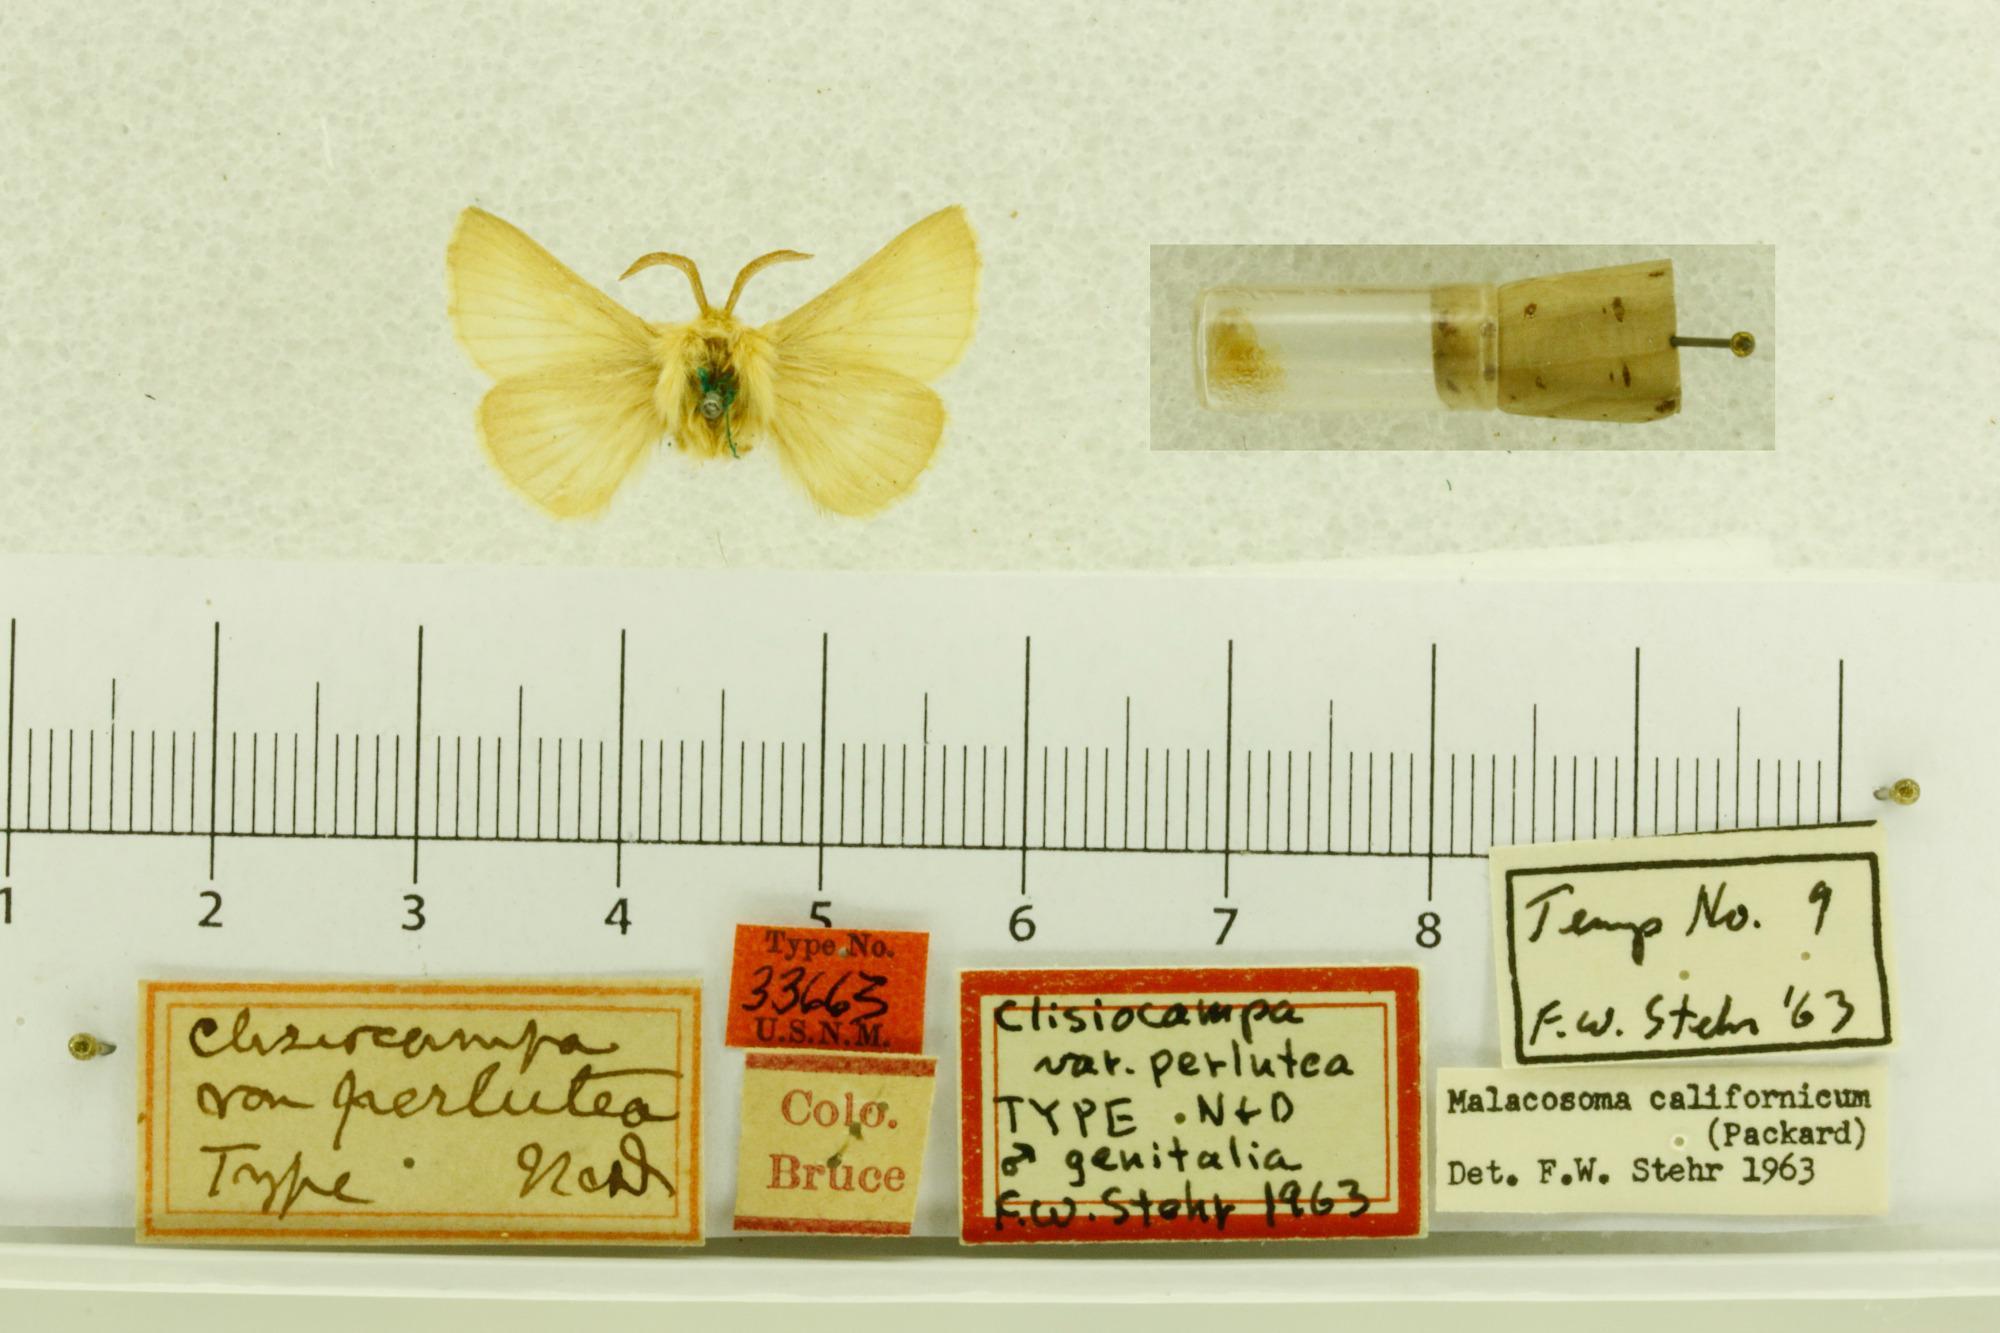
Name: Clisiocampa perlutea
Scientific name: Clisiocampa perlutea Neumoegen & Dyar, 1893
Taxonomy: Animalia, Arthropoda, Insecta, Lepidoptera, Lasiocampidae
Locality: [Not Stated], Colorado, United States